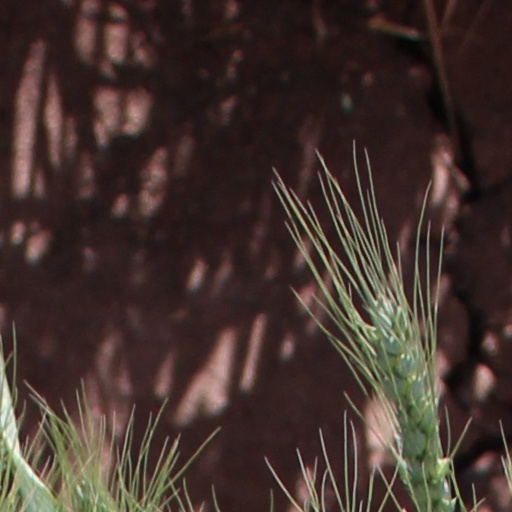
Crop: wheat